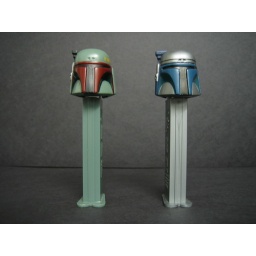
Boba Fett and Jango Fett family photo. These are my favorites. Taken in my kitchen with black paper for the background.